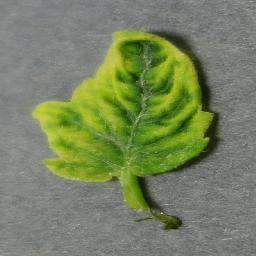
Label: Tomato___Tomato_Yellow_Leaf_Curl_Virus